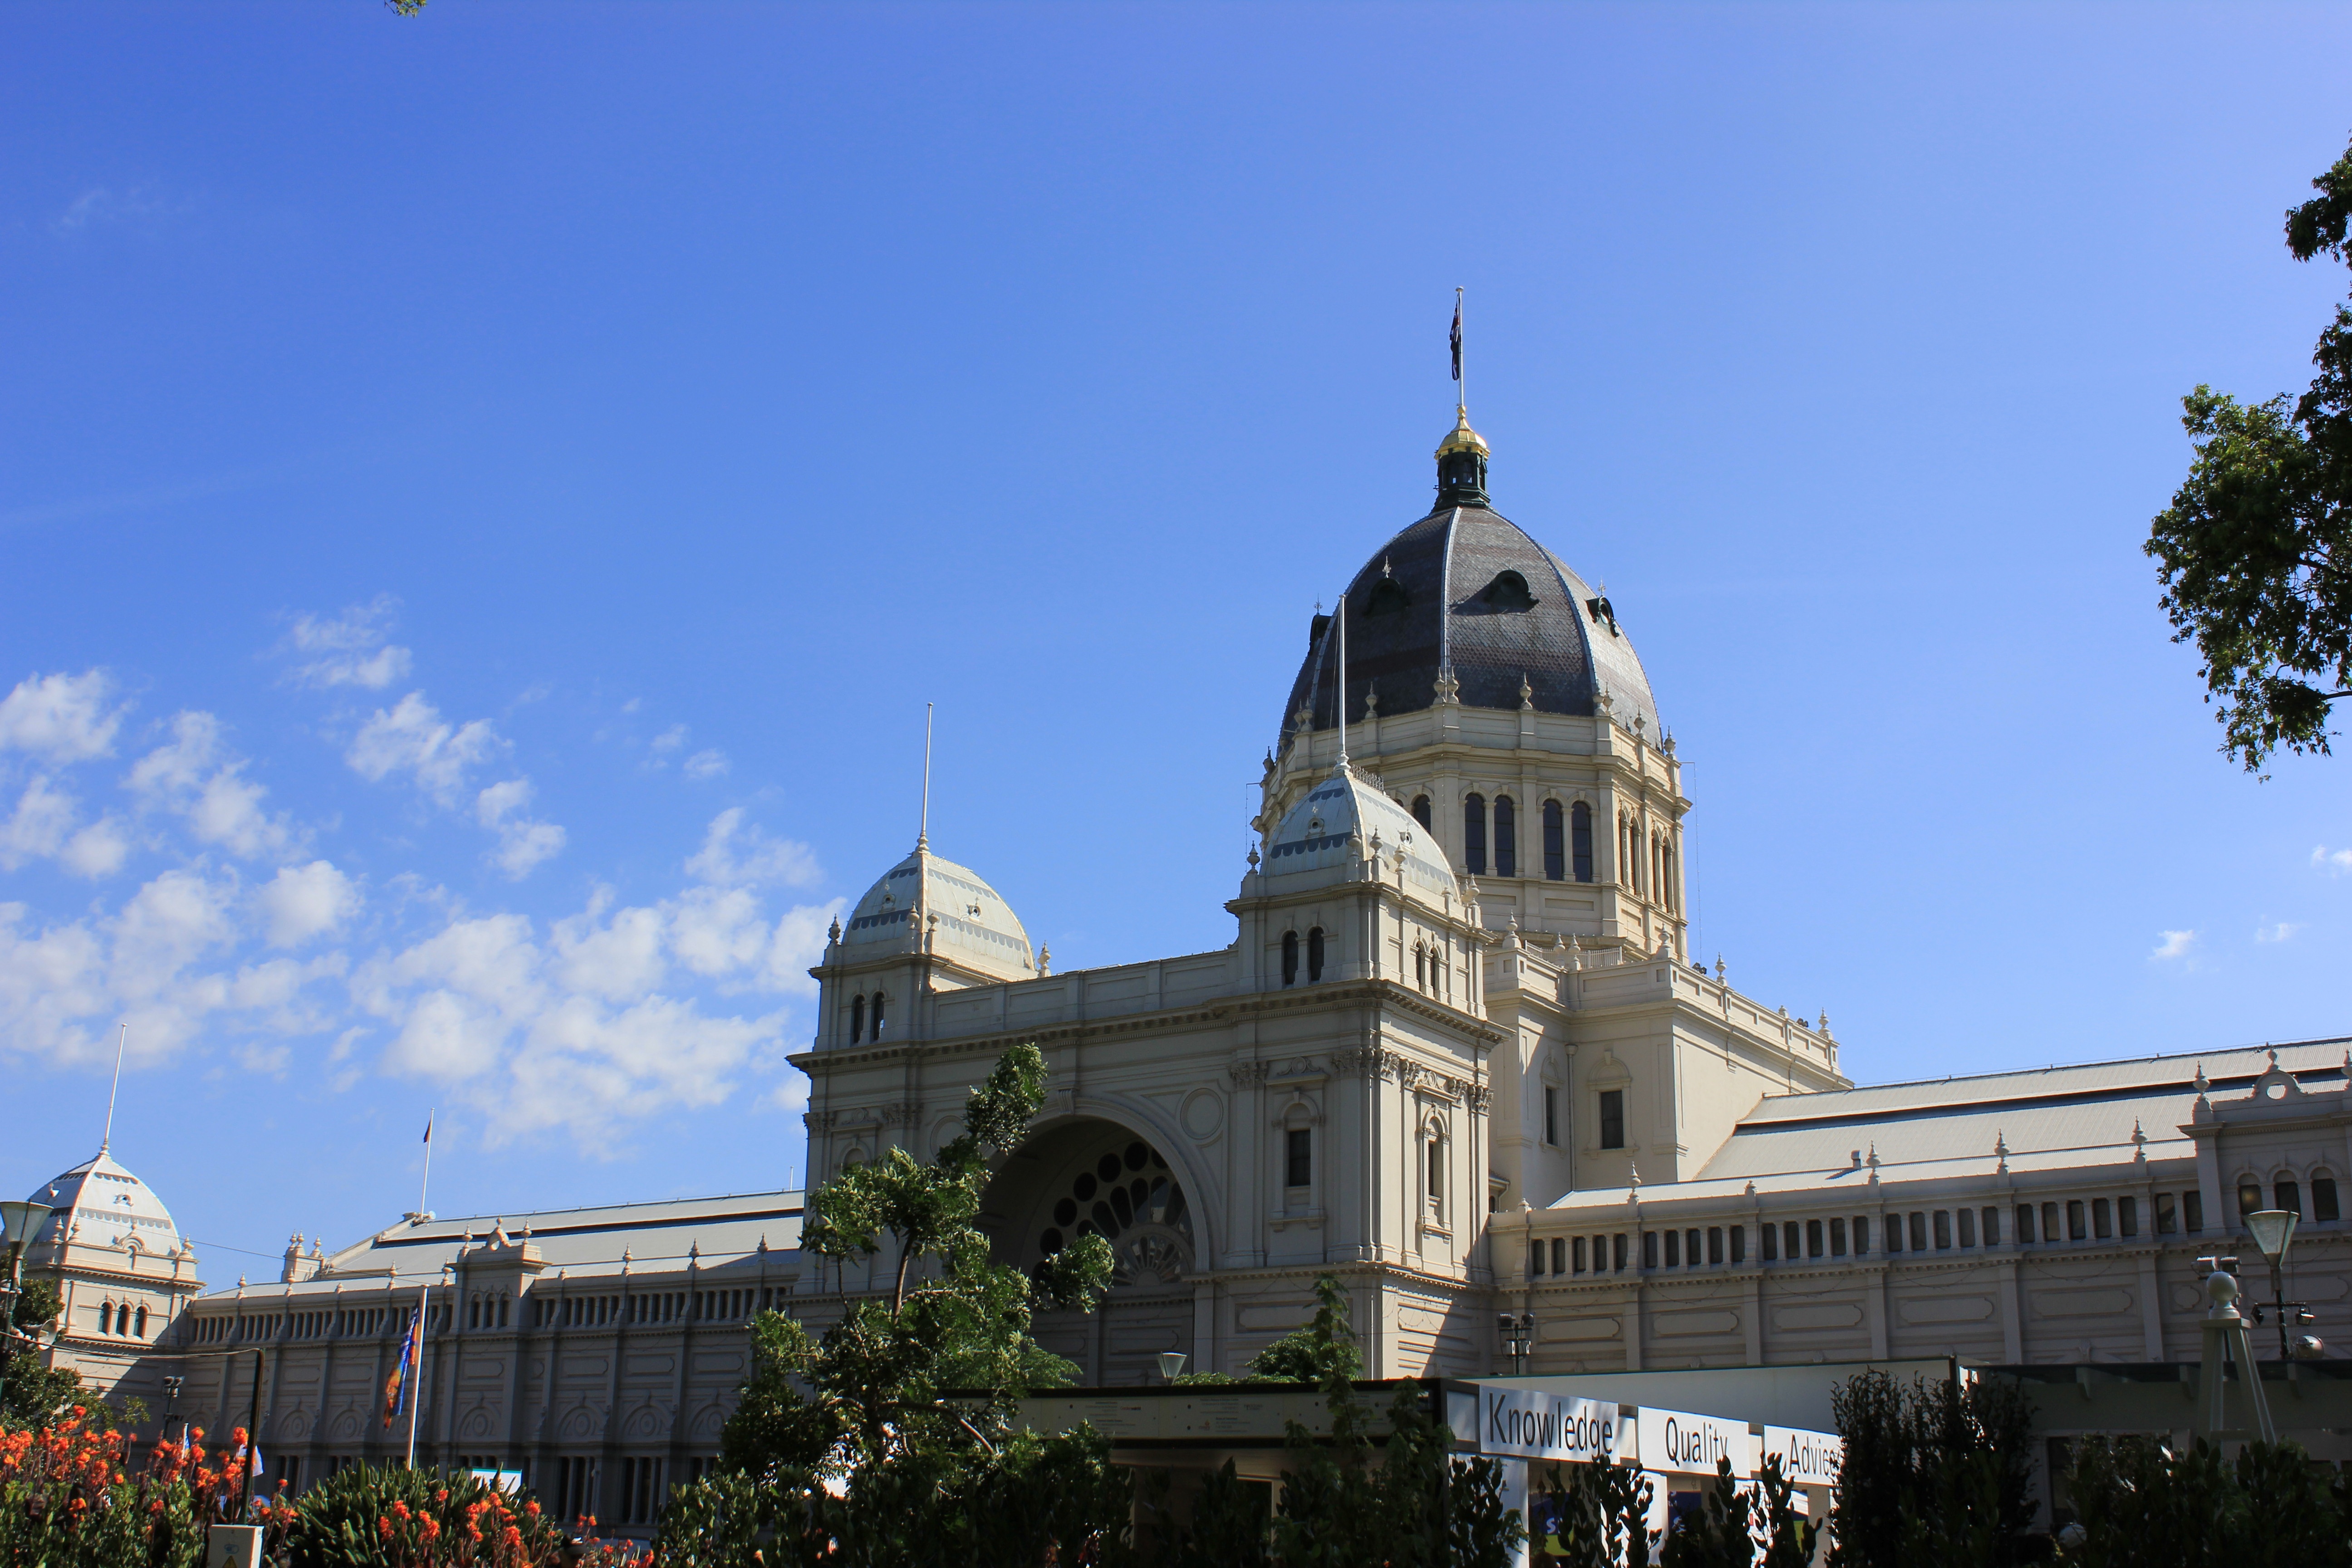
building, landmark, church, cathedral, tourism, place of worship, dome, melbourne, garden show, exhibition building